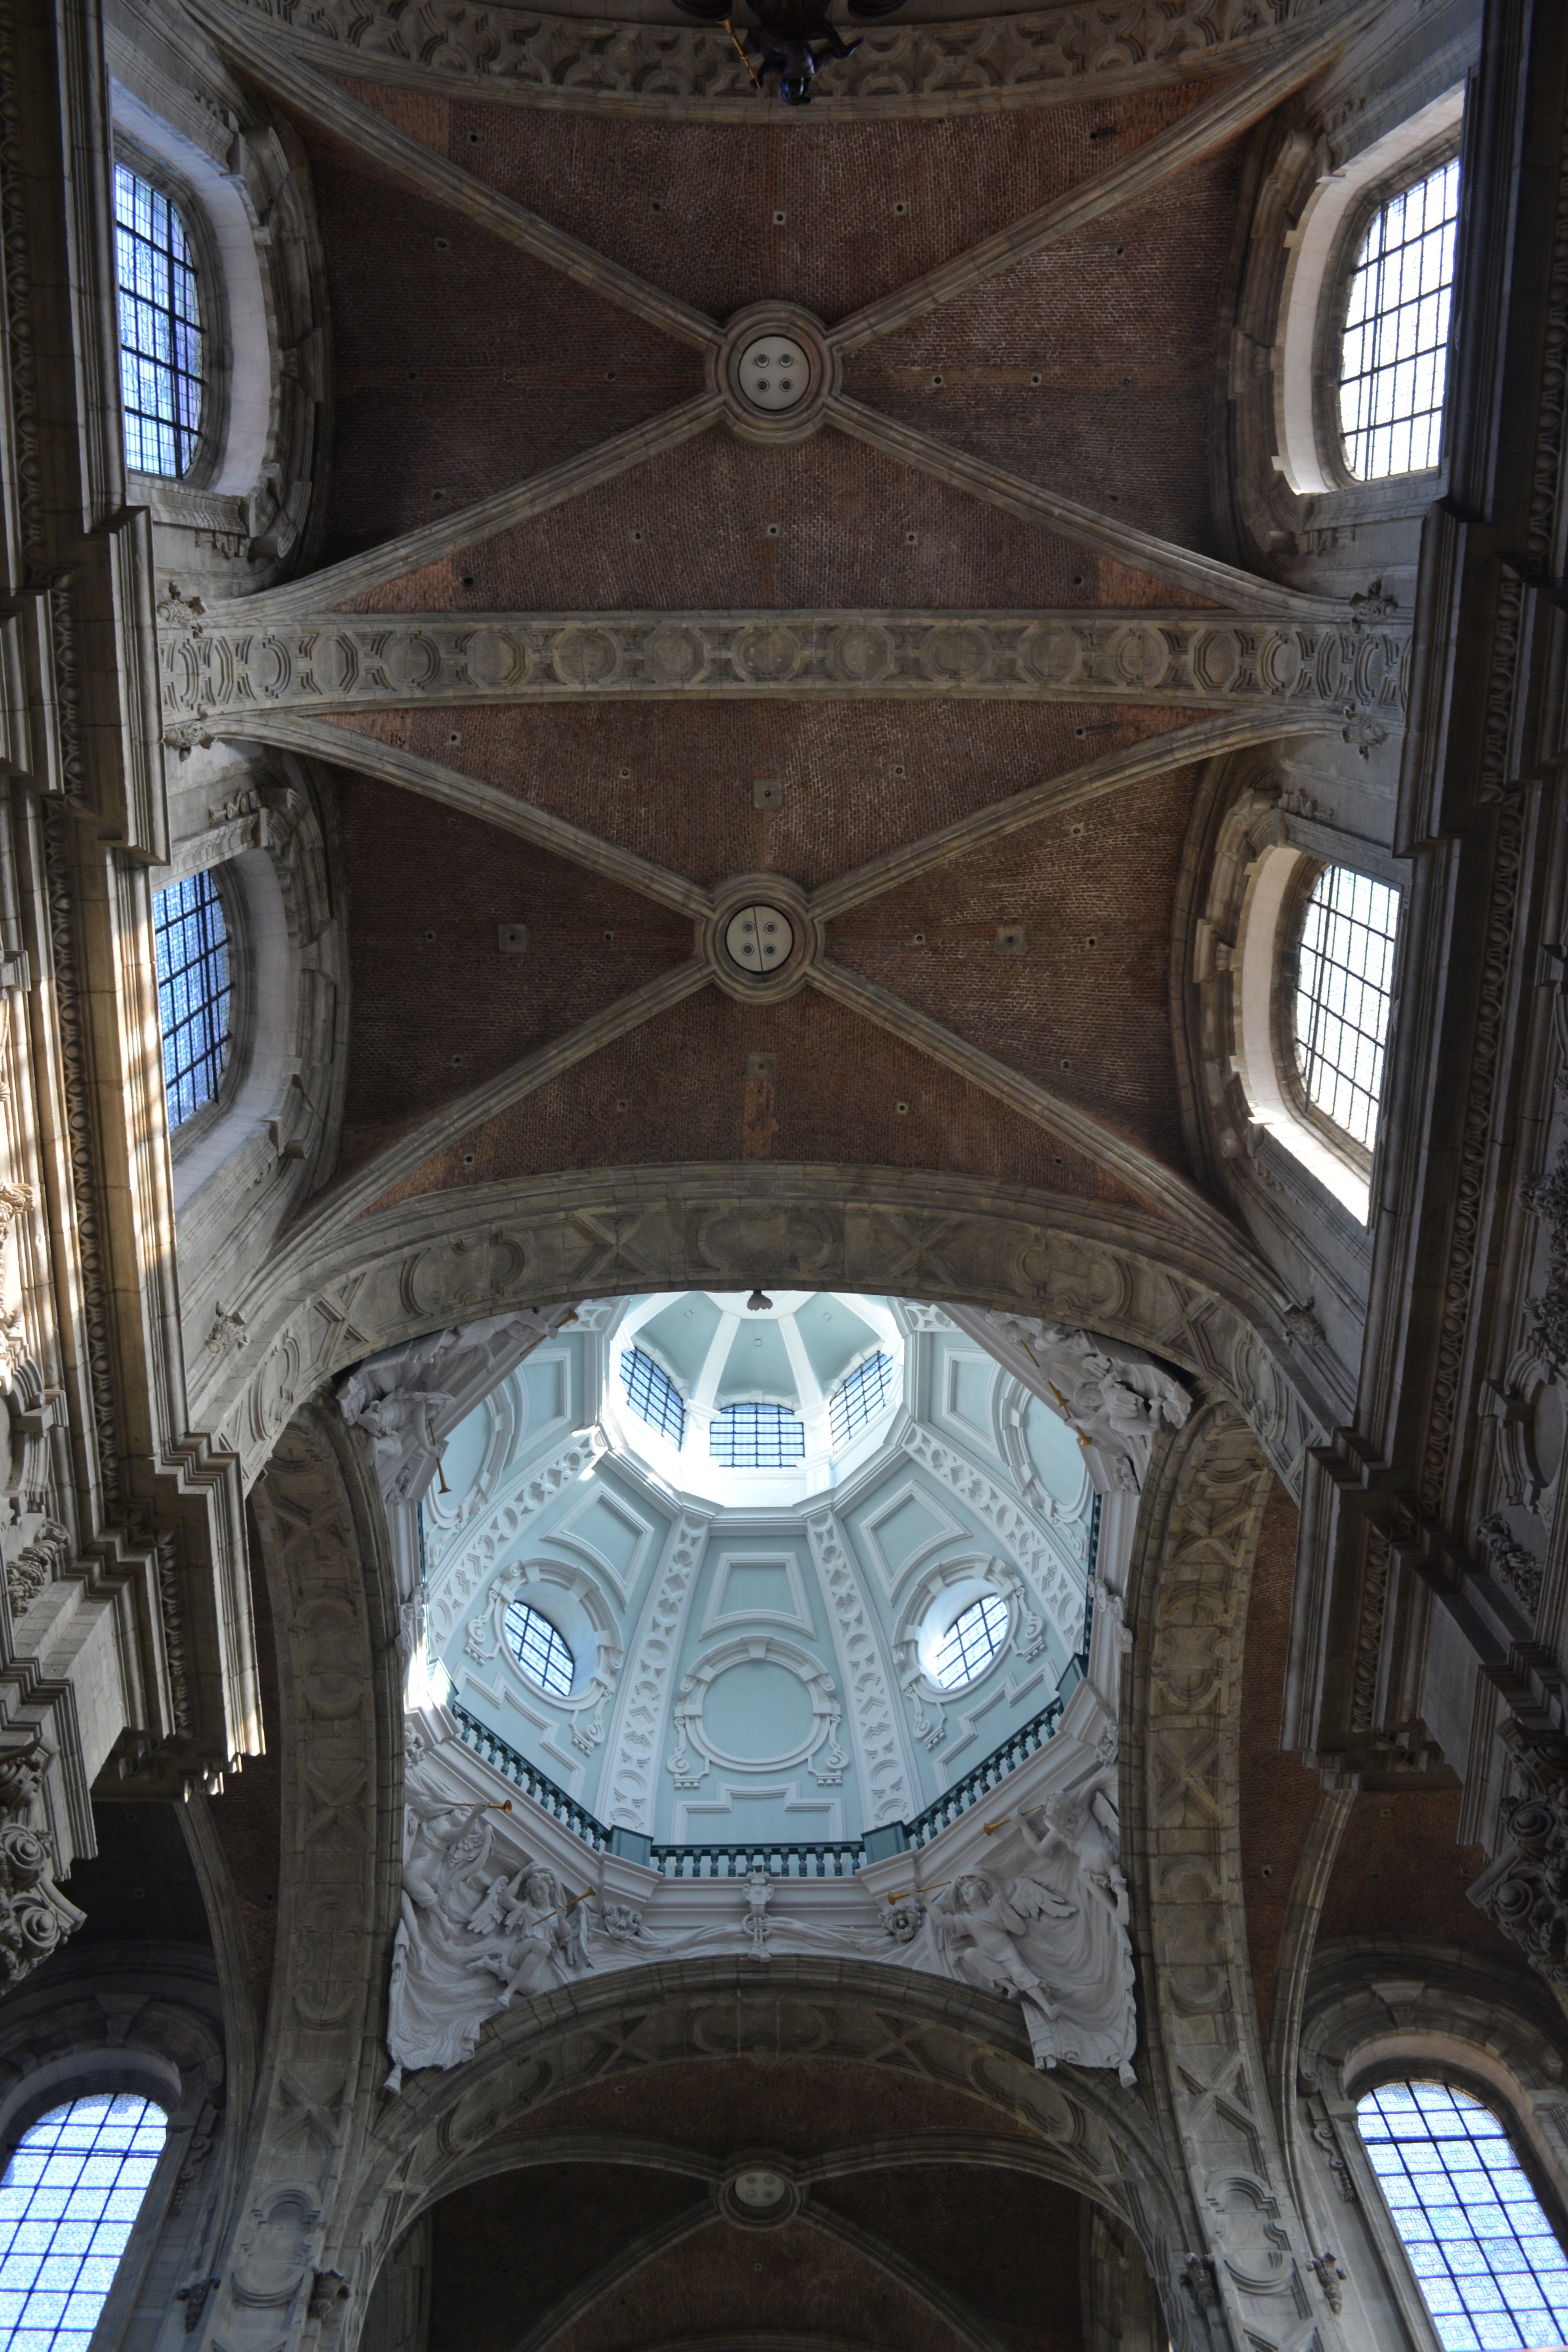
architecture, window, glass, building, arch, church, cathedral, place of worship, symmetry, dome, screenshot, gothic architecture, vaults, abbey of grimbergen